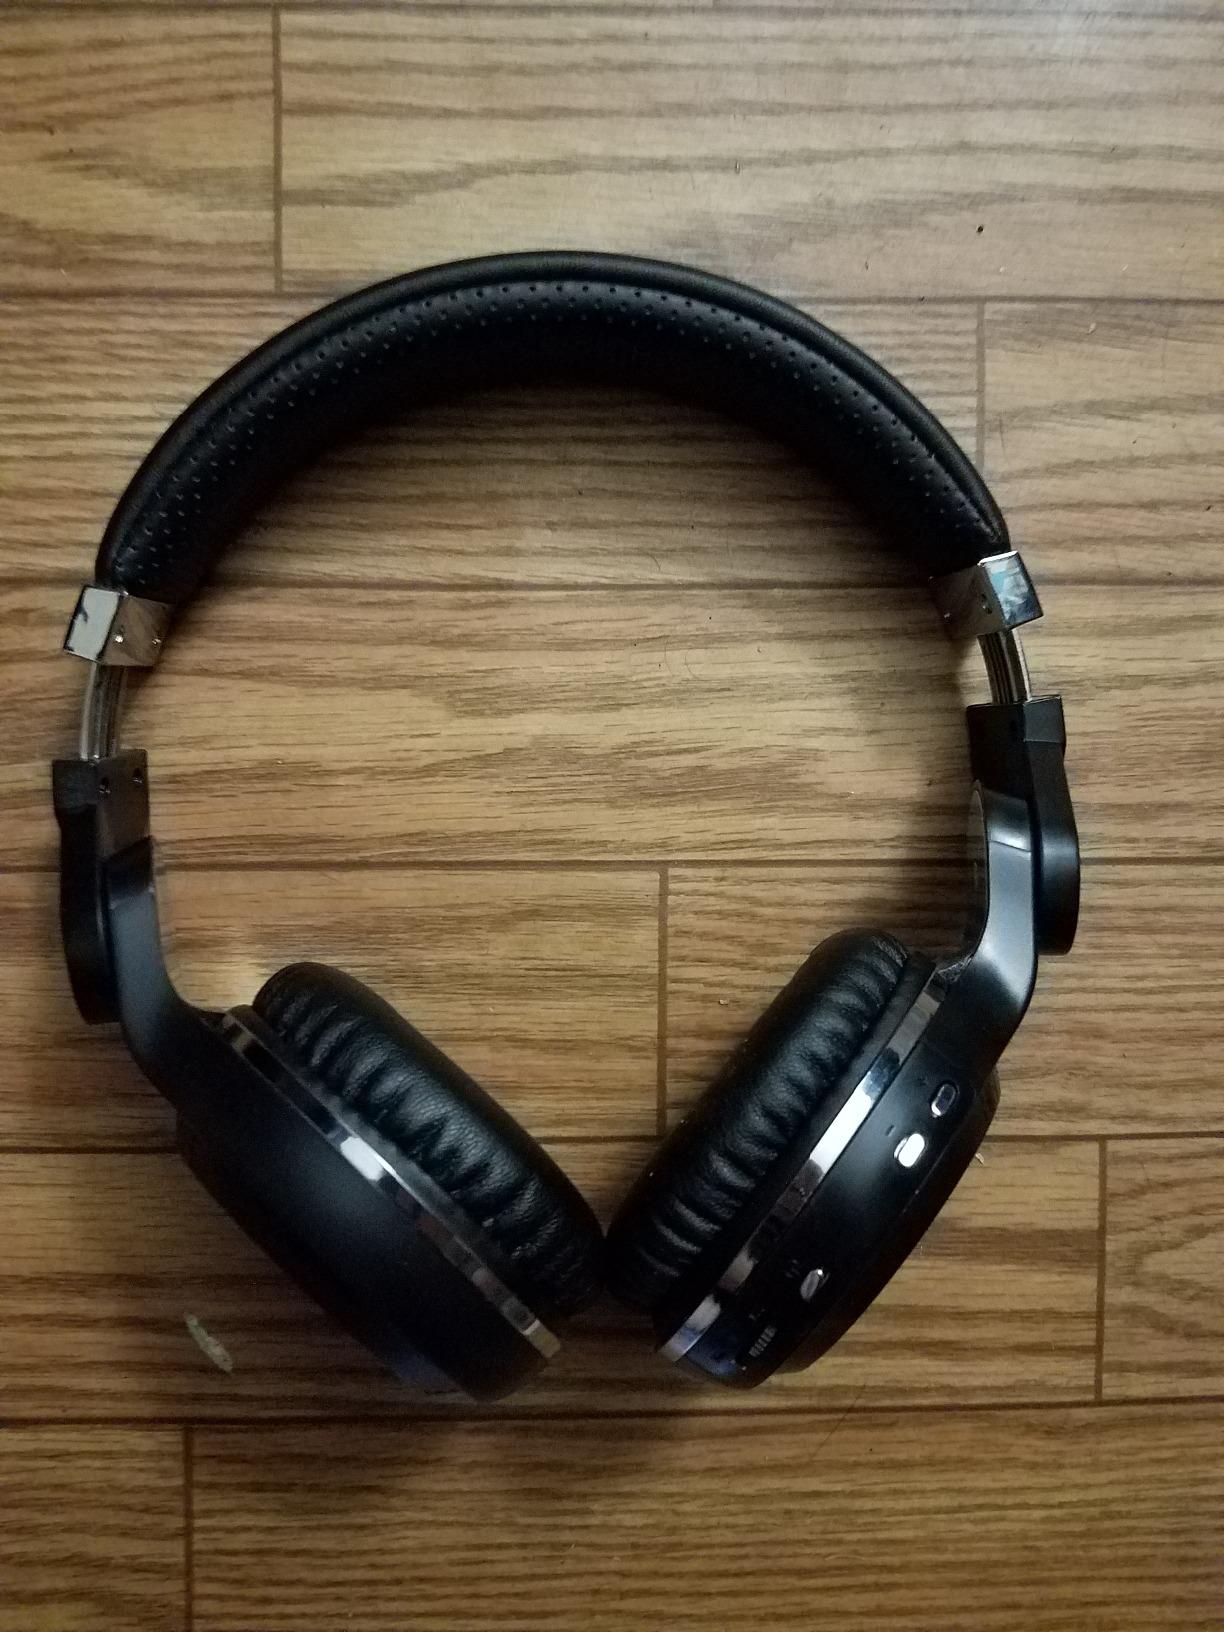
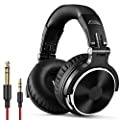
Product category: headphones
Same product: no